Ljungby library

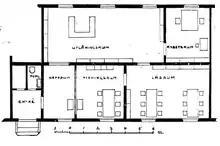
Overview of the library at Köpingsgården in 1937.

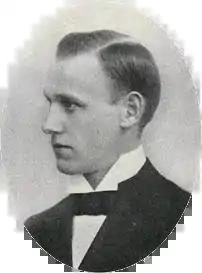
John Howding (taken 1932), librarian and later library director at "Ljungby Köpings Bibliotek".

In 1928 the library moved to the old clog factory "Köpingsgården" on "Skånegatan" street, which they had already bought in 1925 for 40,000 kronor. With the move the library acquired an additional two rooms and now had of space. Librarian there was John Howding, which in 1925 had succeeded Ernst Malmertz. Howding managed to quadruple the library's governmental grant by formally becoming a library director and acquire a collection of reference books. But the "Skolöverstyrelse" still forced Howding and library assistant Karl Loby to attend a two-week library course in Stockholm. In 1936 the library expanded to , after several years of complaints from the "Skolöverstyrelse" about the all to small rooms. In the trade paper "Biblioteksbladet" Howding said:""[...]Since Ljungby is our country's second youngest city, and also one of the smaller ones, with only circa 5000 inhabitants, no one dared expect that the city already would appear among them who during last year acquired stately new buildings with modernly furnished libraries... It is the hope of the library board that these facilities, although small and simple, would be a calm refuge for those of the city's inhabitants for whom useful knowledge and pleasant amusement is the sought-after goal." - John Howding"In 1937 Howding managed at last to fulfill the merge, that had partially failed fifteen years earlier, with the remaining libraries in Ljungby. They acquired additional 550 to 600 bands – which can be compared to the 184 newly sourced books their then budget allowed. In 1941 the library at the old clog factory peaked at 11,800 borrowed books and 900 borrowers, with a town population of about 5,300 inhabitants. In 1957 Ljungby's first qualified librarian was hired.